Assassination of Benazir Bhutto

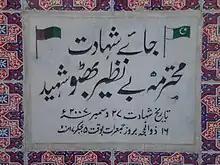
Plaque marking the spot of the assassination, written in Urdu (Translation: "Place of Martyrdom, Ms. Benazir Bhutto martyred")

The assassination of Benazir Bhutto took place on 27 December 2007 in Rawalpindi, Pakistan. Benazir Bhutto, the former Prime Minister of Pakistan and then-leader of the opposition party Pakistan People's Party, had been campaigning ahead of elections scheduled for January 2008. Shots were fired at her after a political rally at Liaqat National Bagh, and a suicide bomb was detonated immediately following the shooting. She was declared dead at 18:16 local time (13:16 UTC), at Rawalpindi General Hospital. Twenty-three other people were killed by the bombing. Bhutto had previously survived a similar attempt on her life (the 2007 Karsaz bombing) that killed at least 180 people, after her return from exile two months earlier. Following the event, the Election Commission of Pakistan postponed the general elections by a month, which Bhutto's party won.